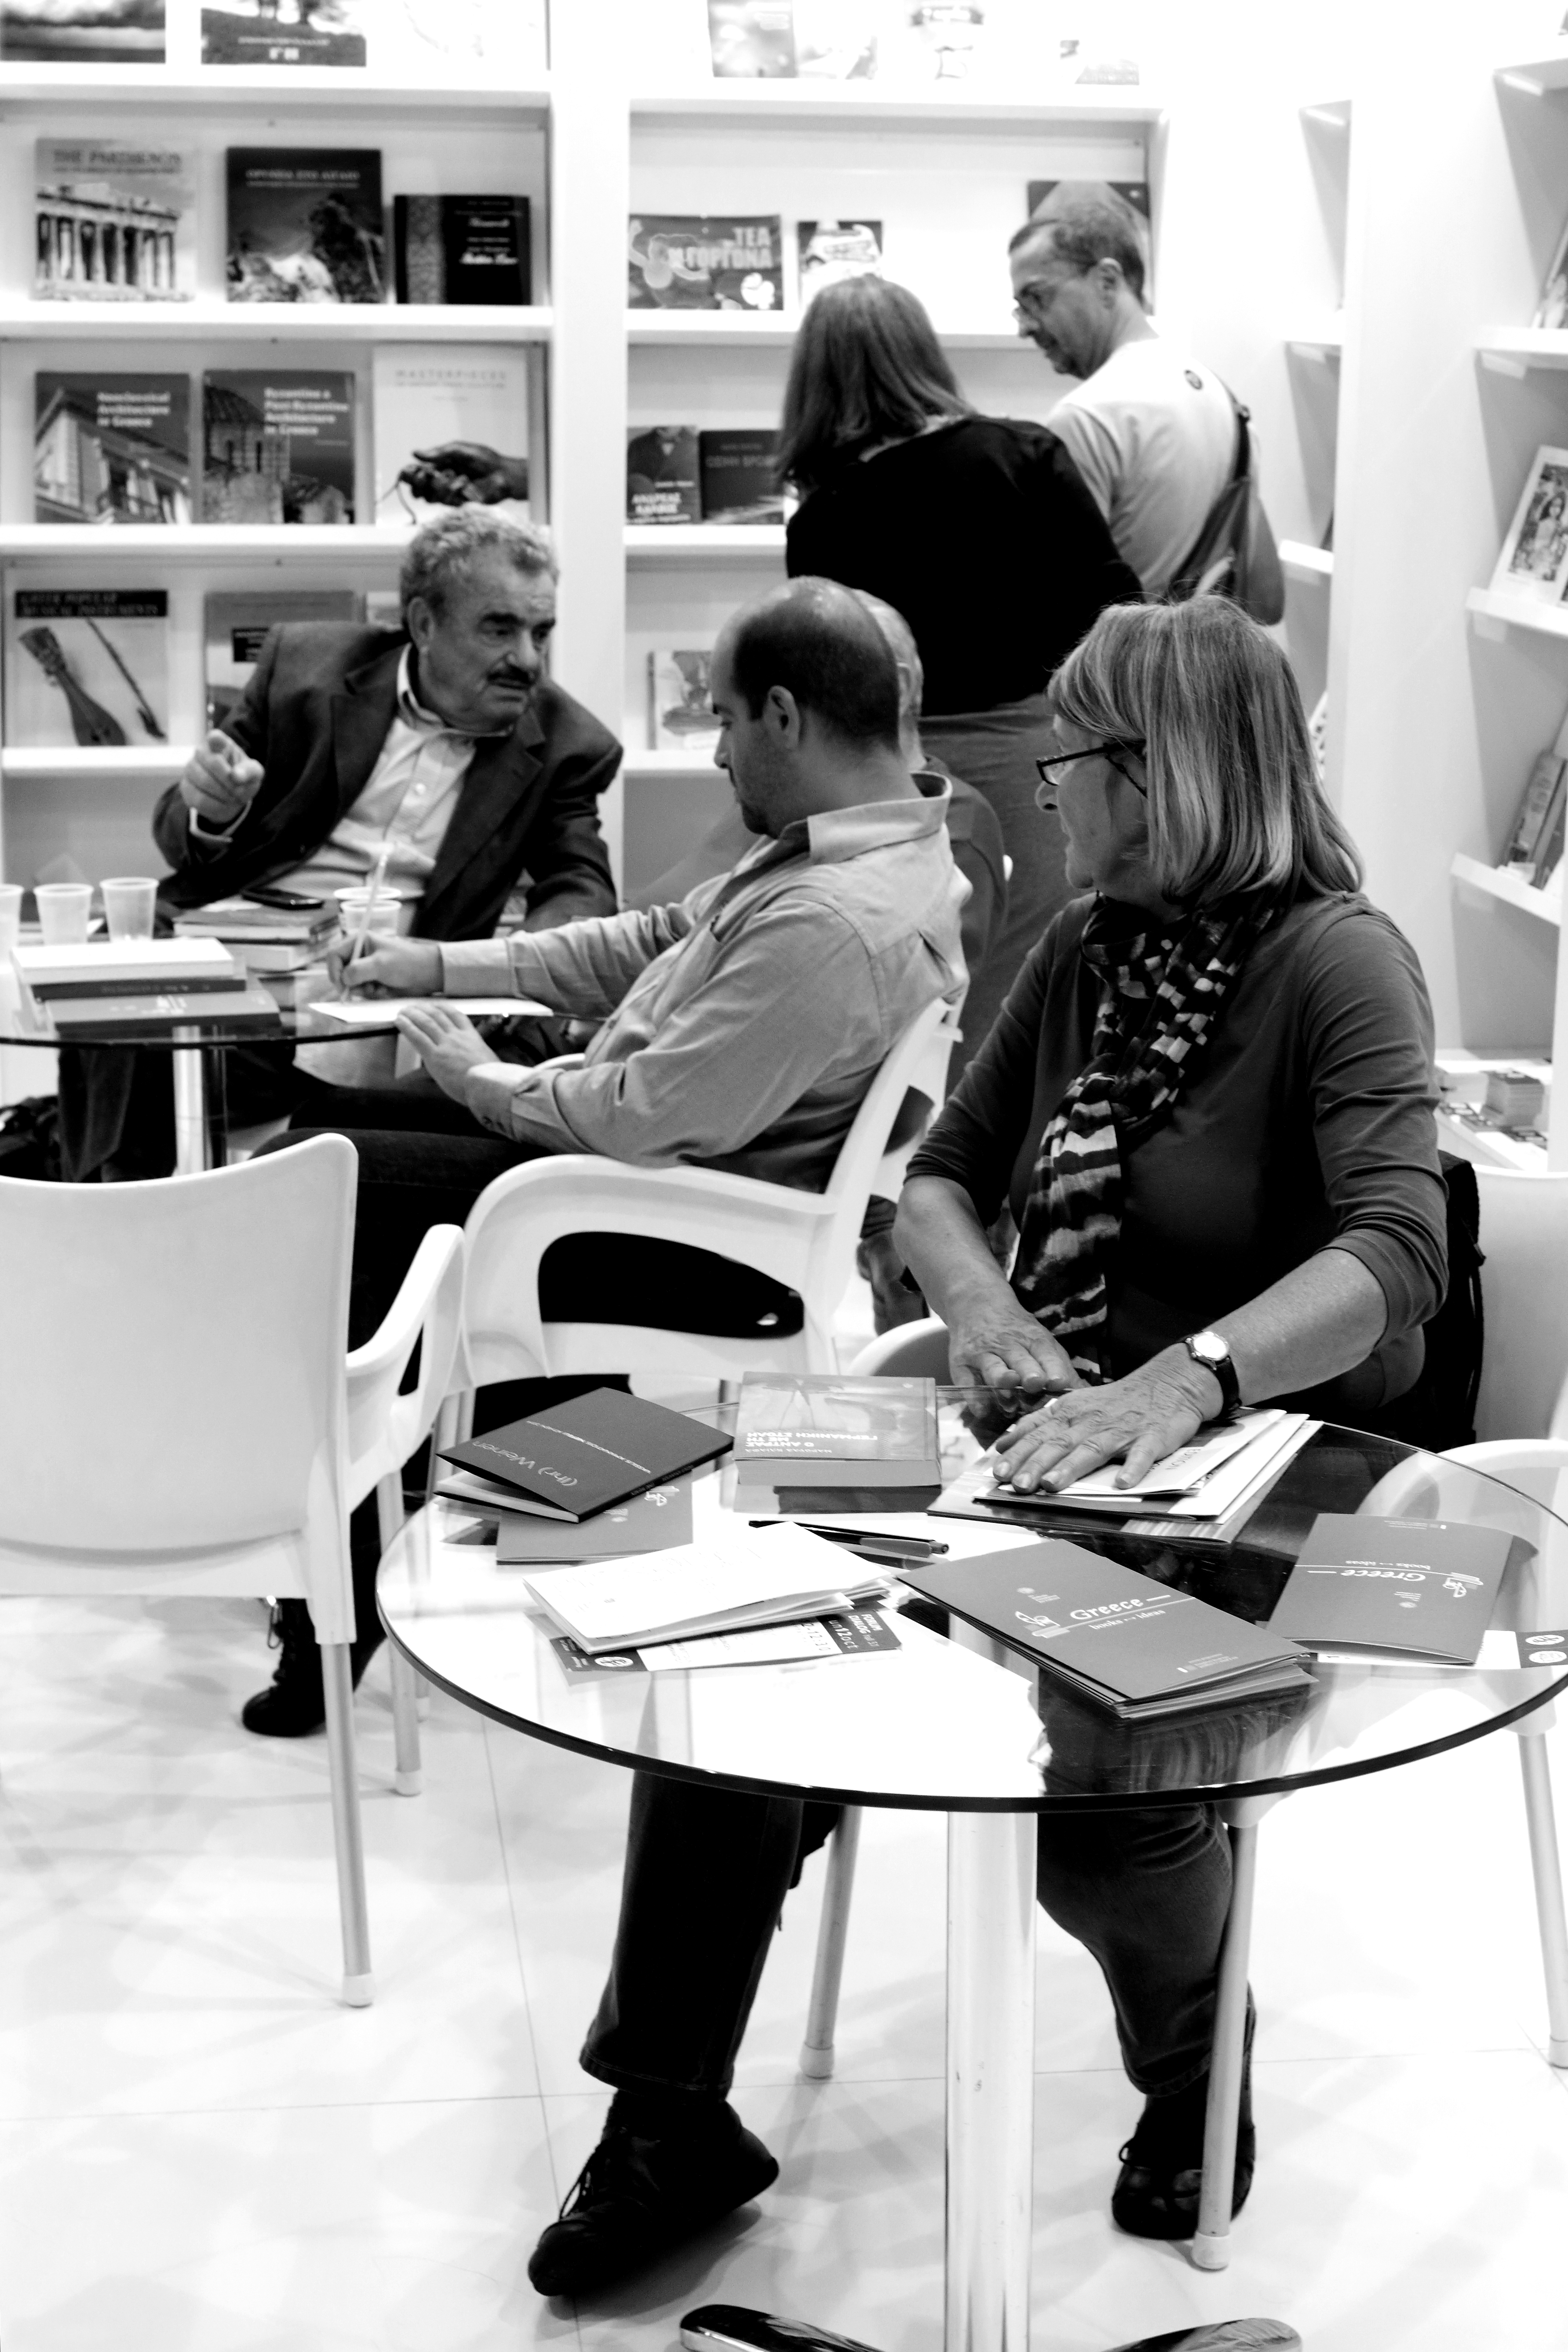
black and white, white, sitting, black, monochrome, bw, blackandwhite, blackwhite, design, books, germany, alemania, allemagne, sw, schwarzweiss, schwarzweis, bcher, fair, frankfurtmain, frankfurtammain, frankfurtam, frankfurtamain, germania, hesse, hassia, hessen, frankfurt, schwarzweissfotografie, schwarzweisfotografie, buch, messe, buchmesse, bookfair, buecher, monochrome photography, human positions